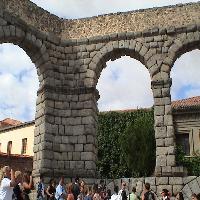
Weather: cloudy or overcast